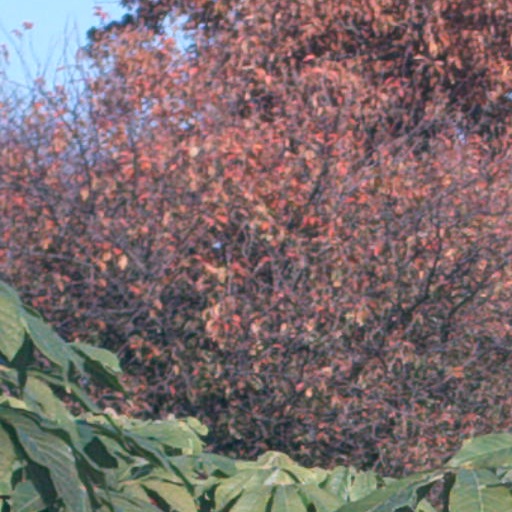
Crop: cassava